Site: saxony
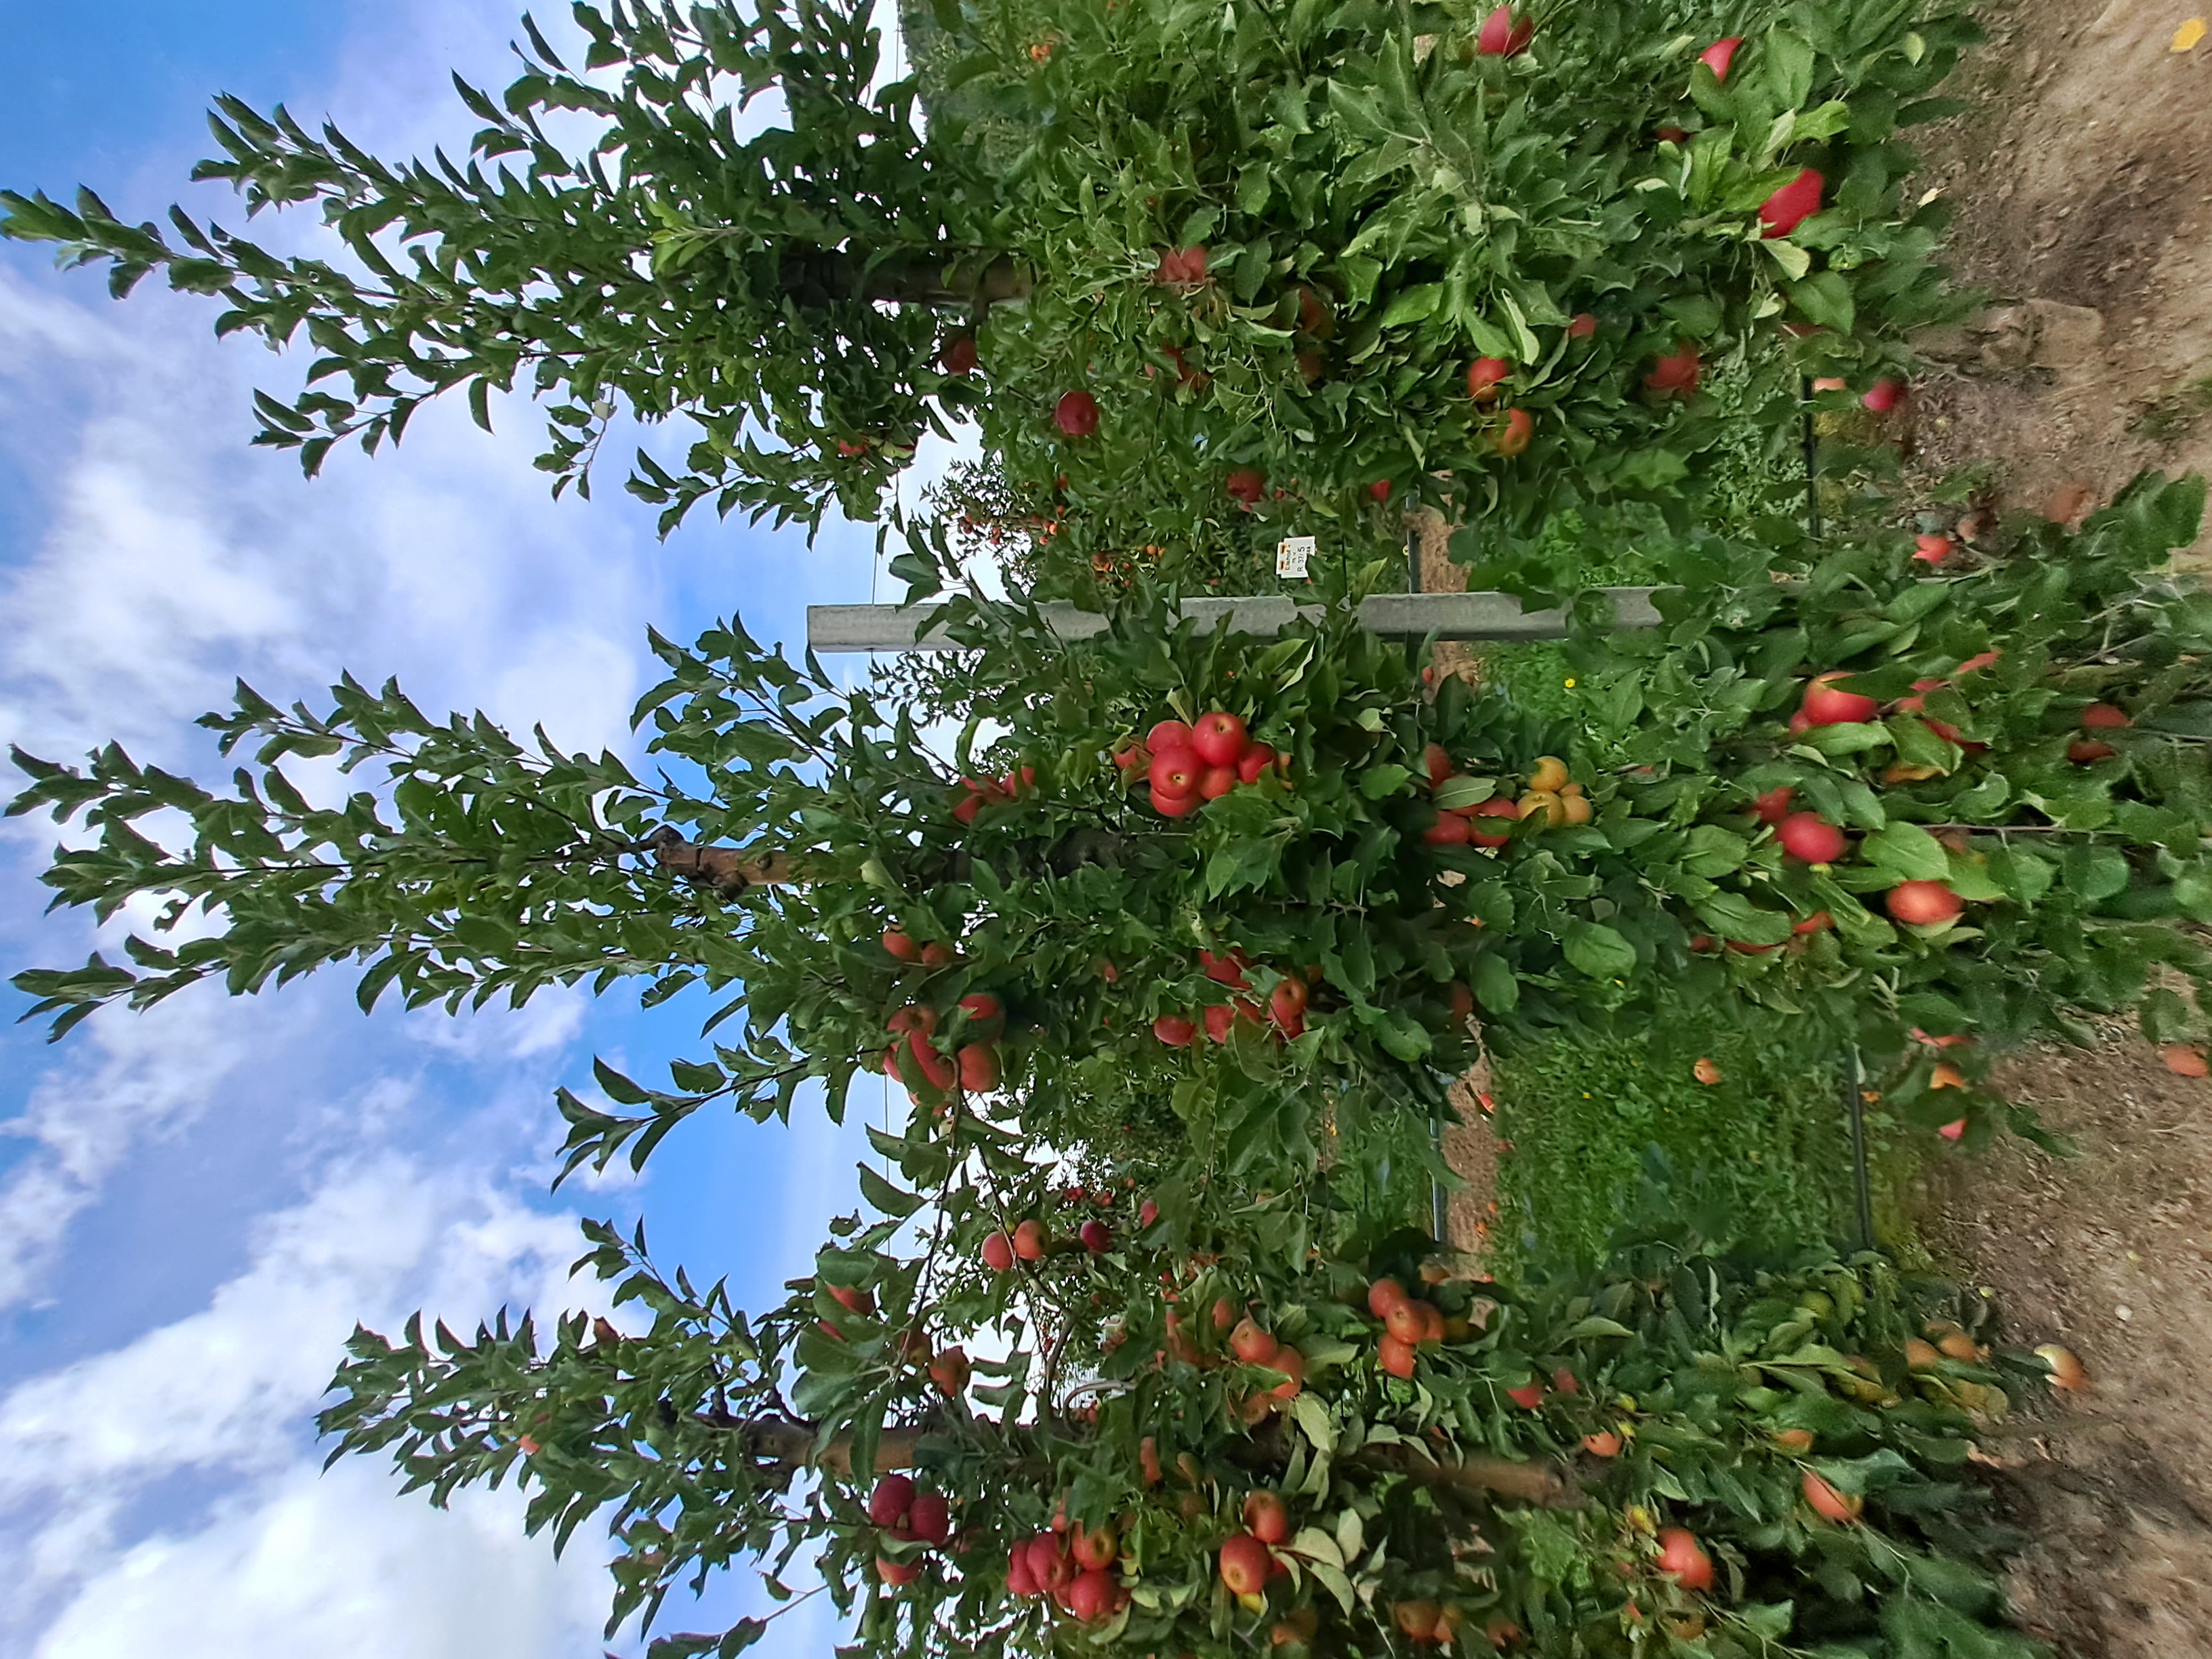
Growth stage (BBCH 87): Maturity of fruit and seed